Pyramid G1-b

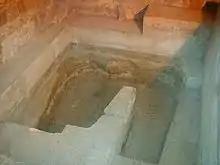
Interior of Pyramid G1-b

G1-b is one of the subsidiary pyramids of the Giza East Field of the Giza Necropolis immediately to the eastern side of the Great Pyramid of Giza, built during the Fourth Dynasty of Egypt. It is the central of the three pyramids of the queens, located ten meters south of the Pyramid G1-a. It has a base of 50 meters and had an original height of 30 meters. Egyptologists Mark Lehner and Rainer Stadelmann attribute it to the queen Meritites I. Zahi Hawass, however, suggests it might be attributed to an unknown Queen of Khufu, who gave birth to Djedefre. It is one of the queen pyramids near the Great Pyramid of Giza along with the other two queen pyramids Pyramid G1-a and Pyramid G1-c, along with another smaller pyramid called Pyramid G1-d.